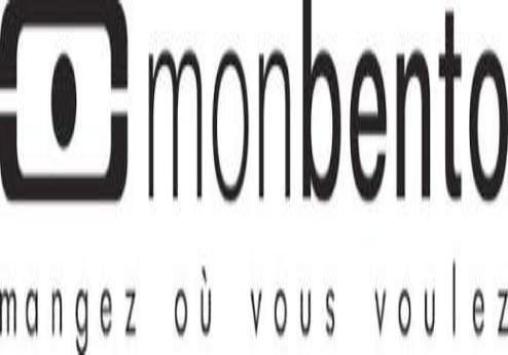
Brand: monbento
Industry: Necessities